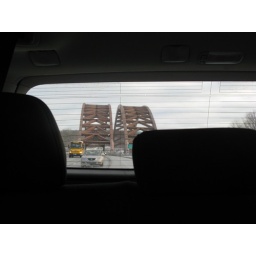
thadeus bridge in car